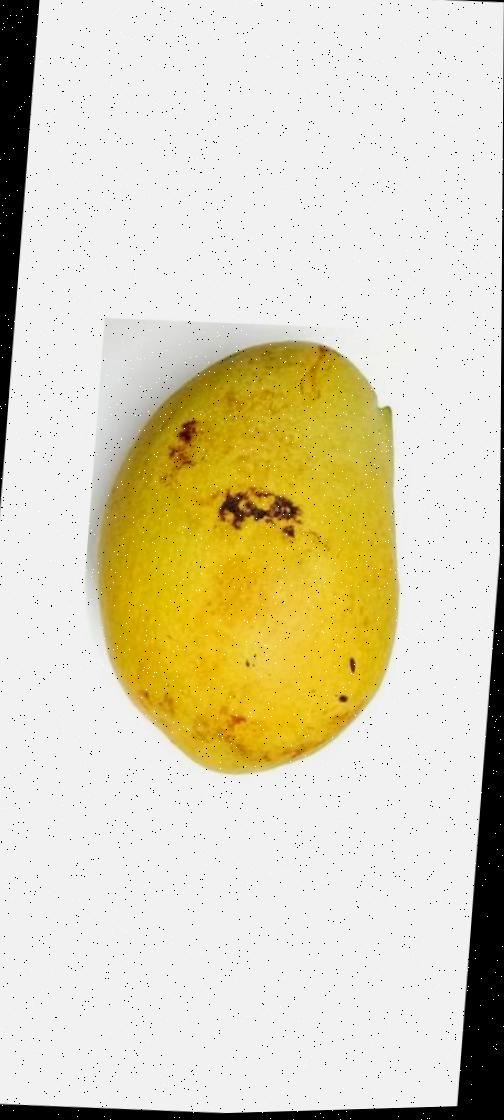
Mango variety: Bari-11